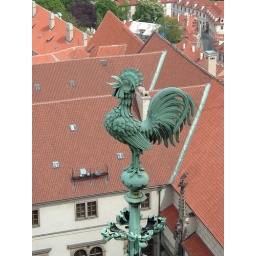
View from the tower of the Cathedral in Prague castle